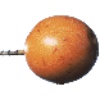
Label: Granadilla 1